National Kitchens

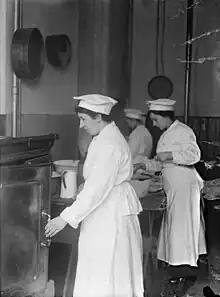
Cooks preparing a meal in a National Kitchen.

National Kitchens were restaurants established in a British Government initiative during the First World War to feed people cheaply and economically, at a time when food supplies were scarce because of the German U-boat campaign.